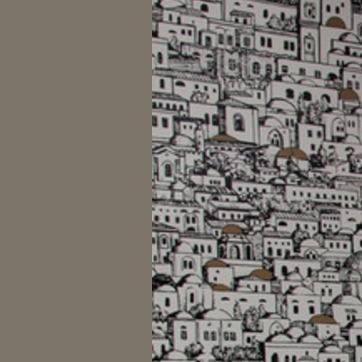
Material: wallpaper